Dodge Viper (VX I)

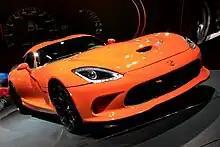
2014 SRT VIPER TA

The Time Attack (TA) model was introduced in 2013 and had two variants, 1.0 and 2.0, each variant different from the other. The 1.0 was sold by SRT and was made as a small enhancement for the Viper GTS.